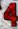
Number: 4